List of Hong Kong post offices

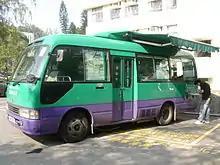
A mobile post office serving the Chinese University of Hong Kong

Service in the Chinese University of Hong Kong and the Hong Kong University of Science and Technology has been suspended.